Caroline Seger

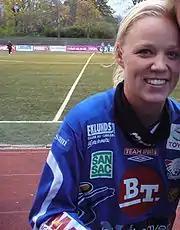
Seger in October 2007

After the team finished second and qualified for the UEFA Women's Champions League, Seger signed a new one-year contract with Linköping in the autumn of 2008. She was proud to lead the club to a league and cup "double" in her final campaign with the team. Seger also won the 2009 Diamantbollen, awarded to the year's best Swedish women's soccer player.